St. Joseph's Church, Lublin

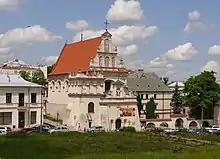

St. Joseph's Church is a 17th-century Roman Catholic church in Lublin. The building's construction was founded by Katarzyna from Kretków Sanguszkowa. Her portrait is displayed inside the church. The church was built between 1635 and 1644. The building has the Lublin Renaissance architectural style. The building's façade has two figures, St. Teresa of Ávila's and St. John of the Cross. The church has a nave with a chancel. The church, together with the abbey, was raised by the Carmelites.